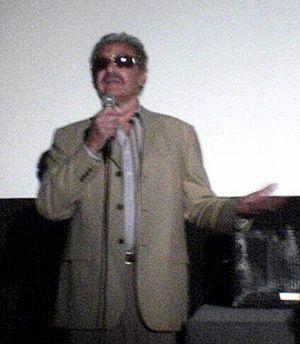
Richard Rush est un réalisateur, producteur et scénariste américain né le 15 avril 1929 New York, New York.